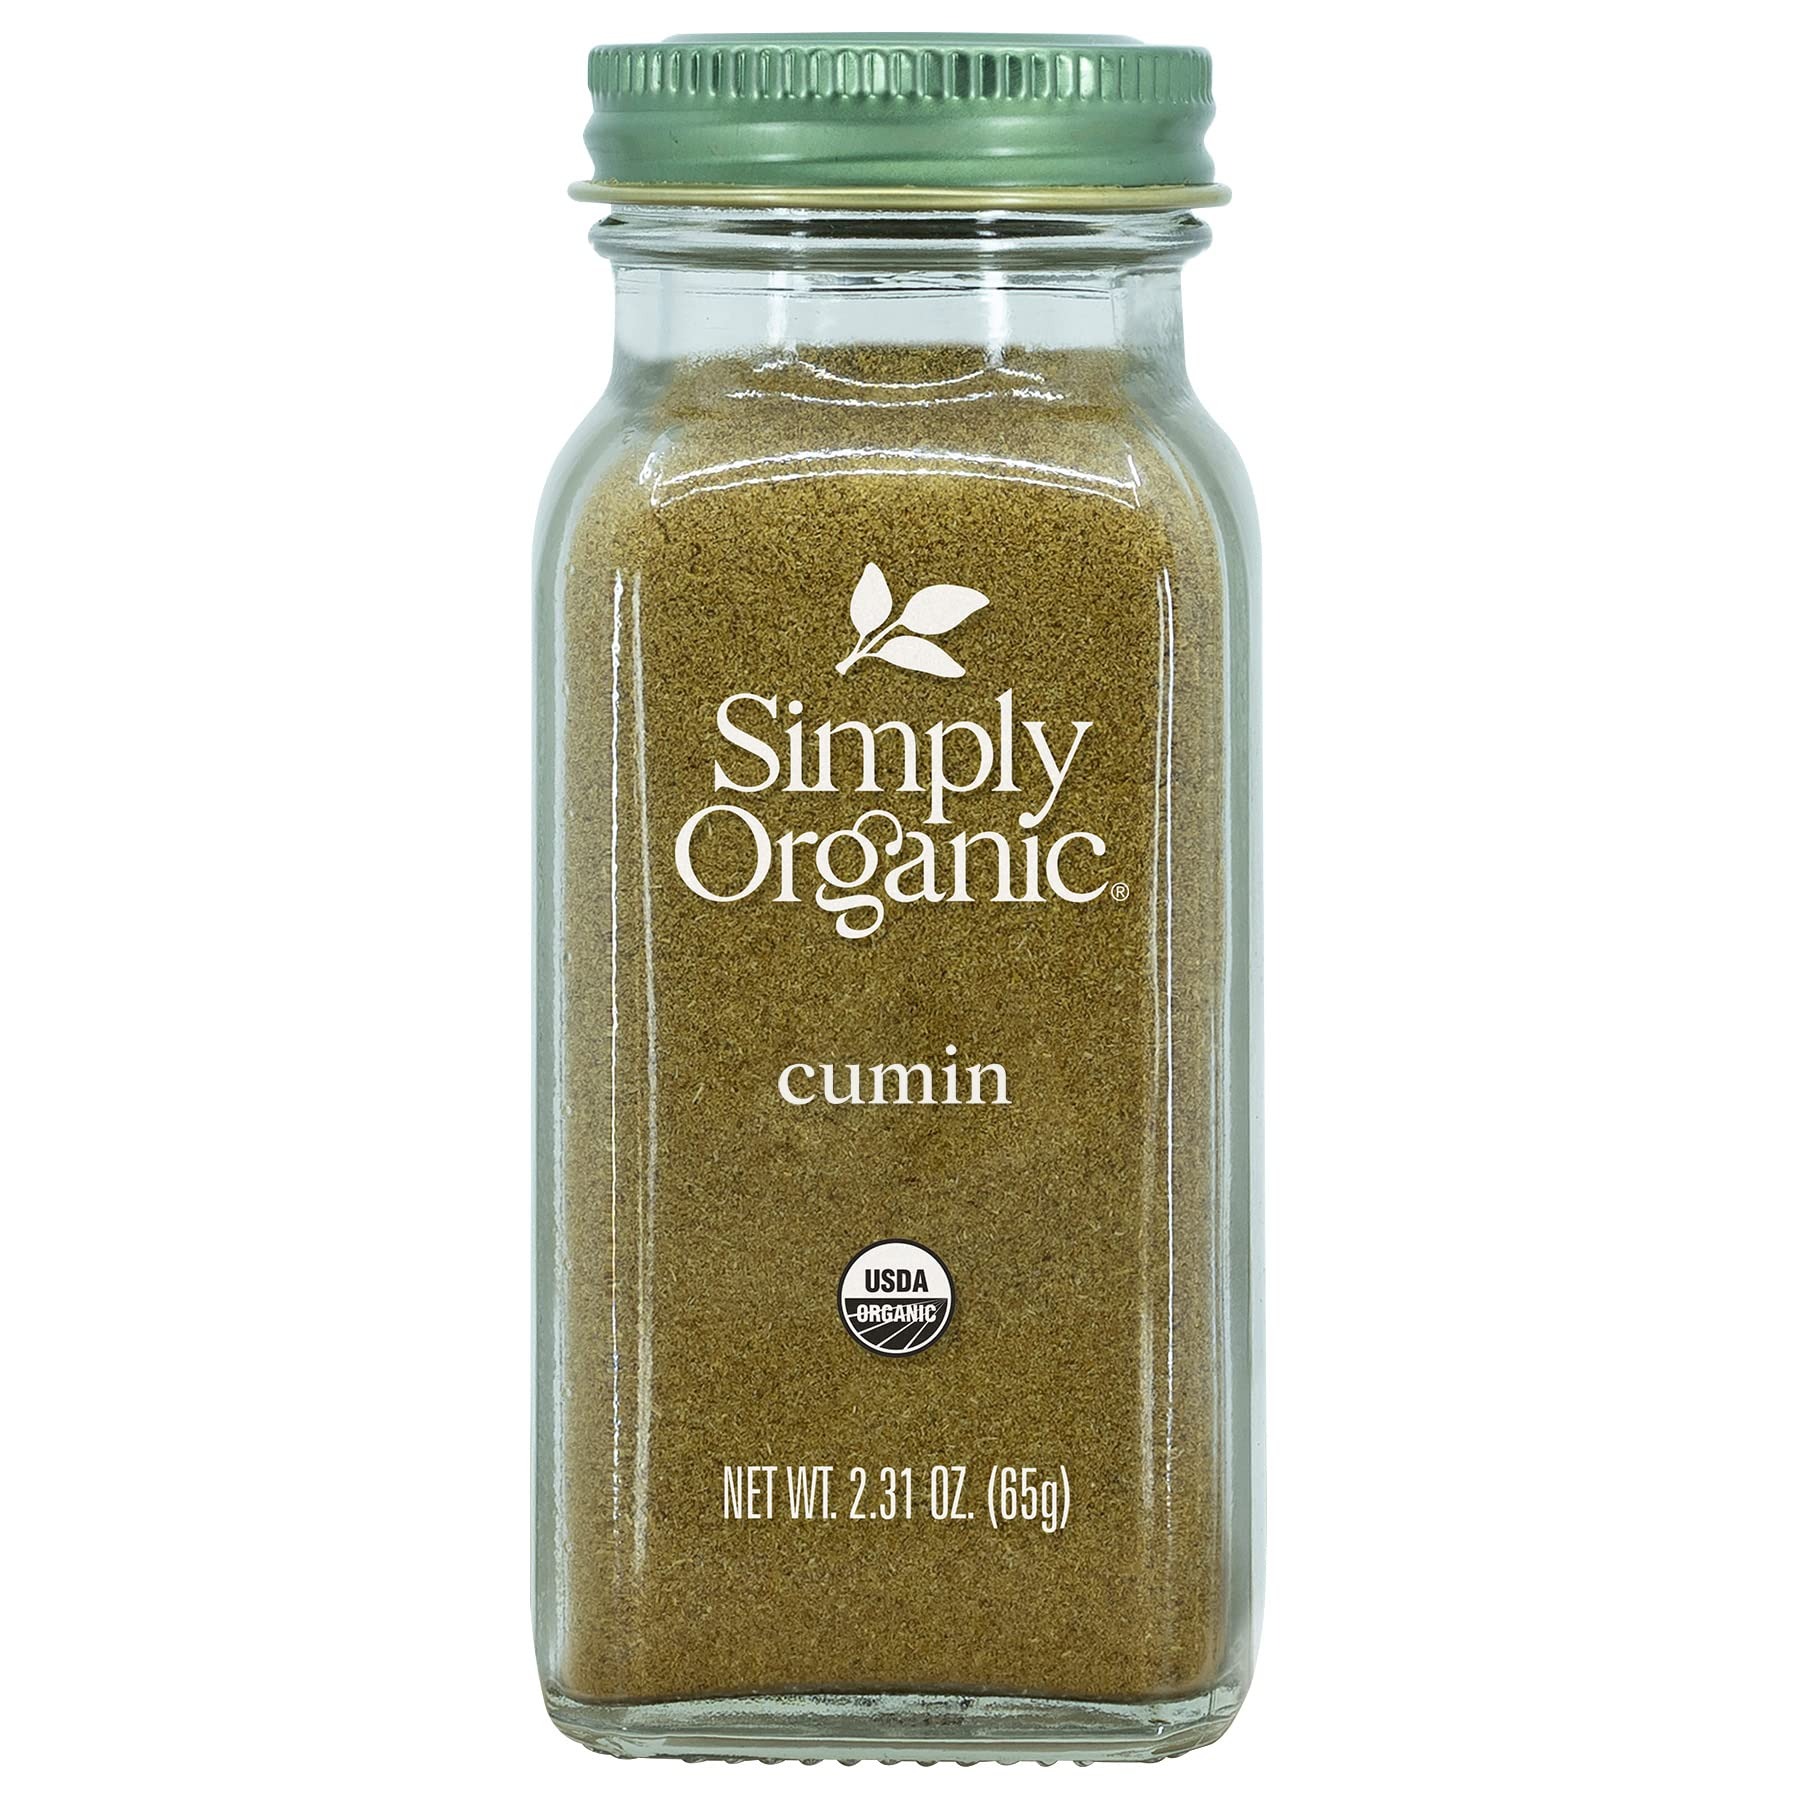
Item Name: Simply Organic Ground Cumin Seed, Certified Organic | 2.31 oz | Pack of 6 | Cuminum cyminum L.
Value: 13.86
Unit: Ounce

Price: 5.33